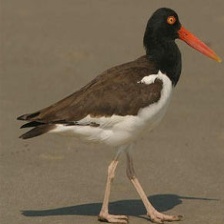
Species: OYSTER CATCHER
Scientific name: HAEMATOPUS
ImageNet parent category: oystercatcher